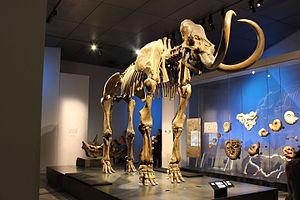
Le Mammouth de Choulans, exposé au Musée des Confluences de Lyon.
Le musée des Confluences est un musée d'histoire naturelle, d'anthropologie, des sociétés et des civilisations situé à Lyon en Auvergne-Rhône-Alpes. Héritier du Musée d'histoire naturelle Guimet de Lyon, il est hébergé dans un bâtiment de style déconstructiviste de l’agence d'architecture Coop Himmelbau de 2014, dans le quartier de La Confluence, sur la pointe sud de la Presqu'île de Lyon, au confluent du Rhône et de la Saône.